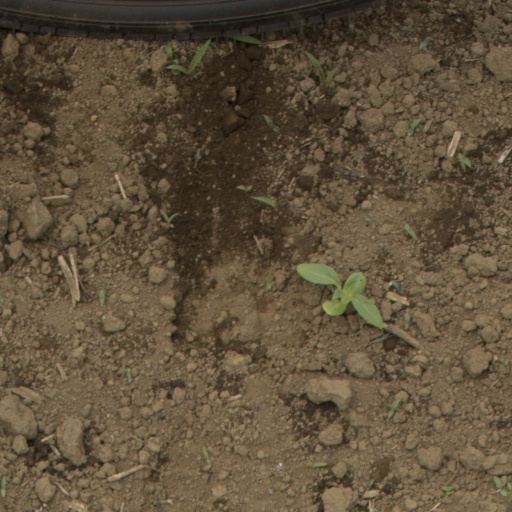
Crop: Jerusalem artichoke